Joe Torsella

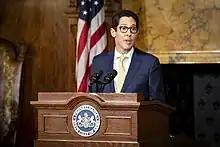
Torsella giving a press conference in 2019.

Torsella's first act as Treasurer was instating a formal ban on third-party placement agents. In his first week in office, Torsella implemented the Treasury Department's first ever code of conduct policy. The policy covers all personnel involved with investment activities and their immediate family members. That same week Torsella reduced the size of the Department's vehicle fleet by more than half, returning eleven vehicles to the Commonwealth.